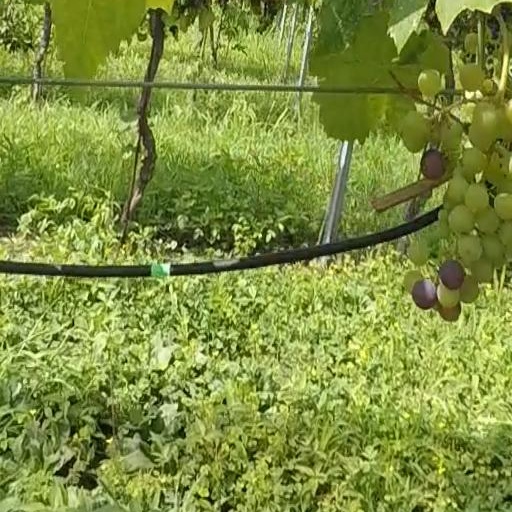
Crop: grape